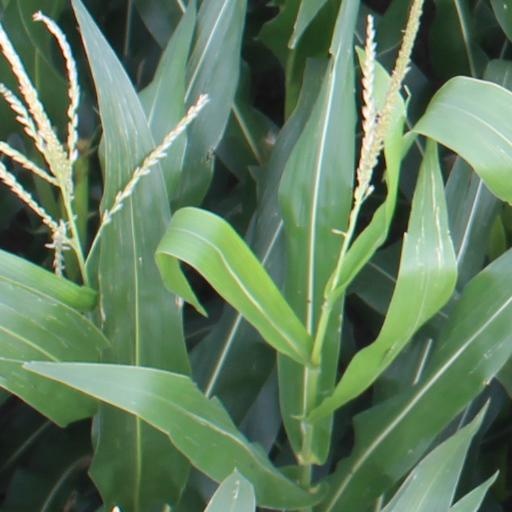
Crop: maize; corn